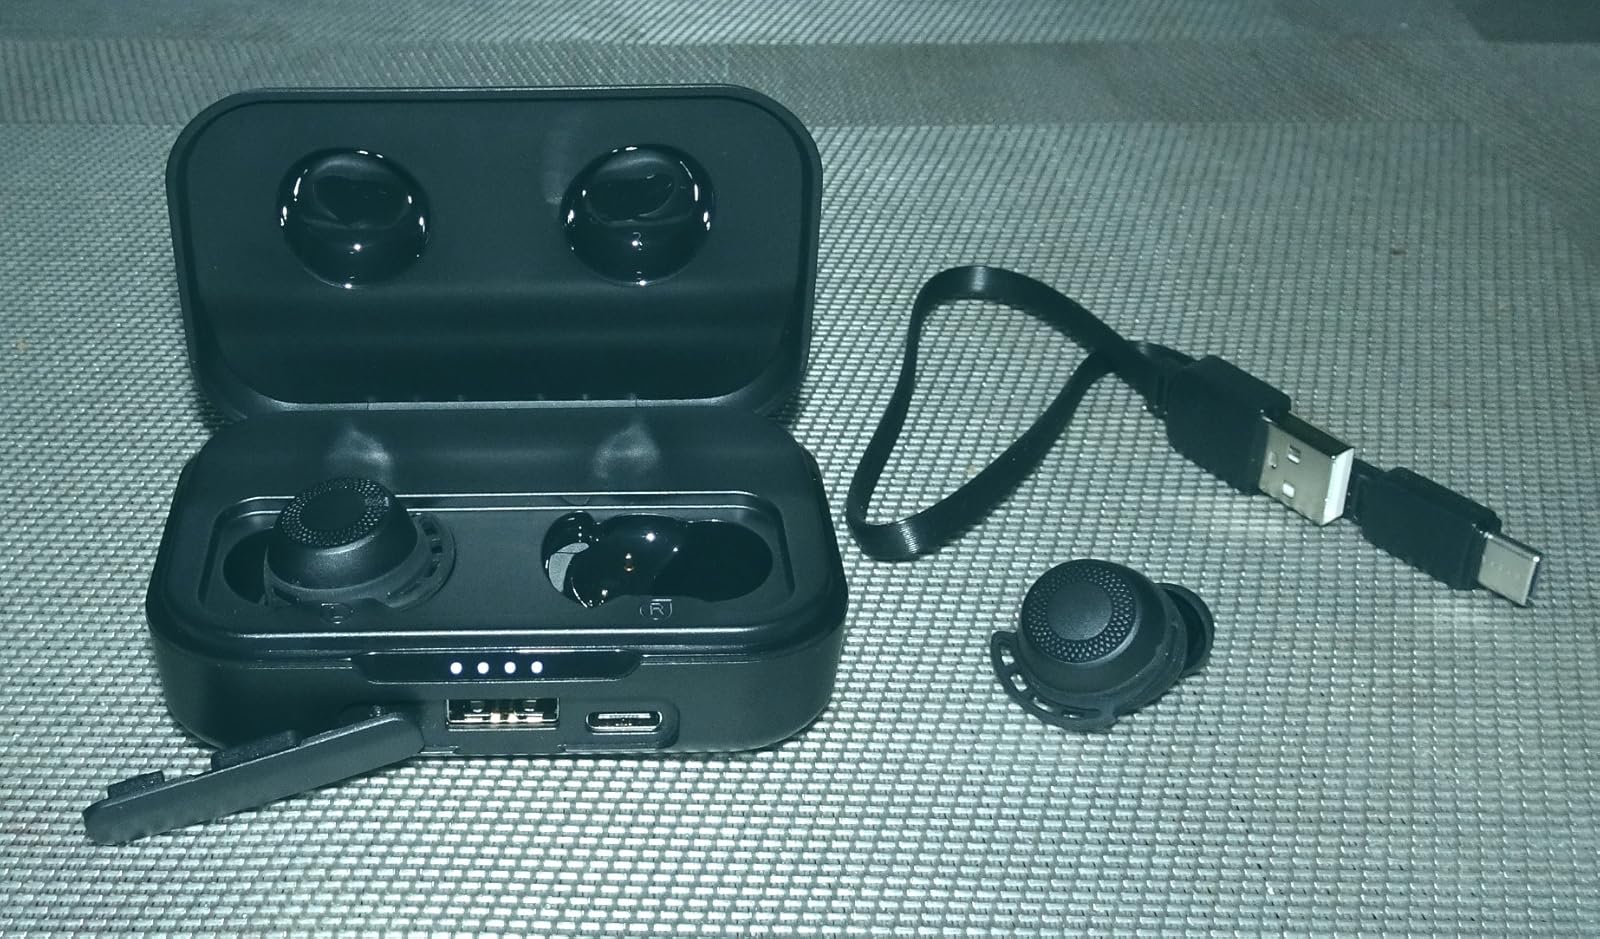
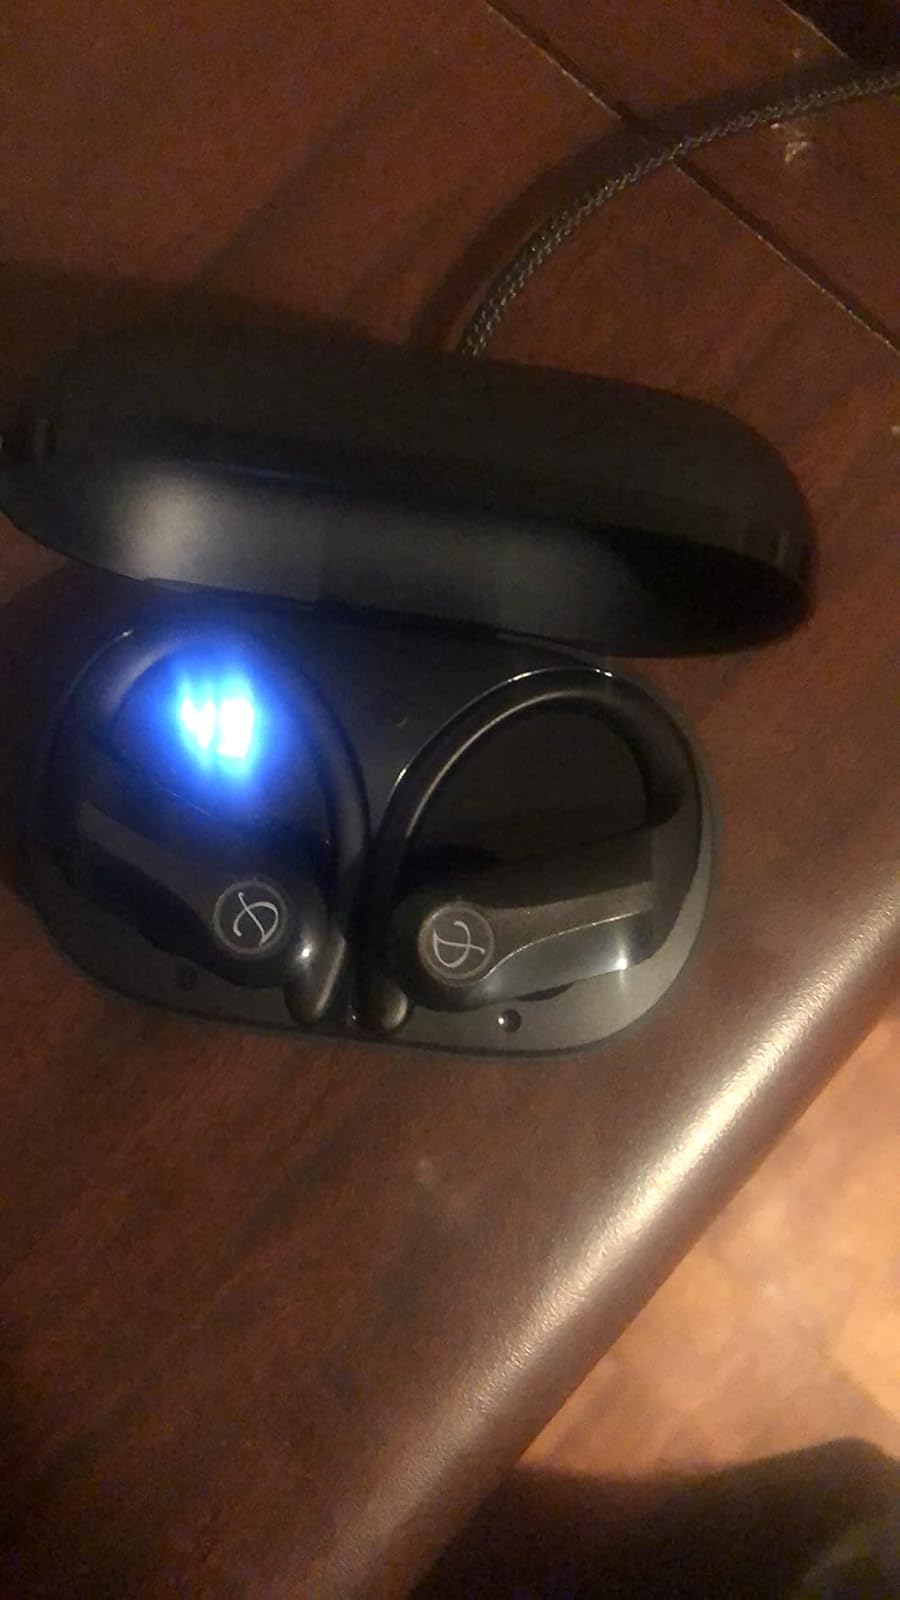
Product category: earbuds
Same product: no